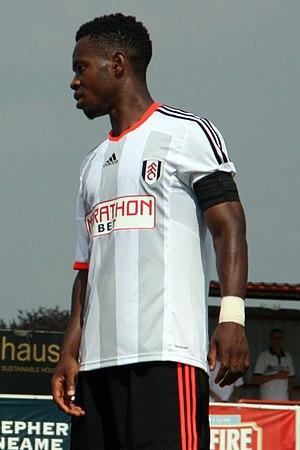
Ange-Freddy Plumain, né le 2 mars 1995 à Paris, est un footballeur français. Il évolue au poste de milieu offensif ou d'attaquant au Beitar Jérusalem.